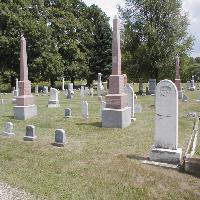
Weather: sun or clear